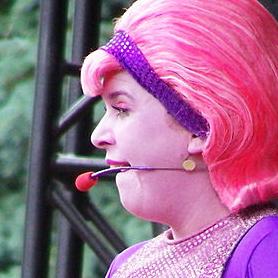
Age: 25